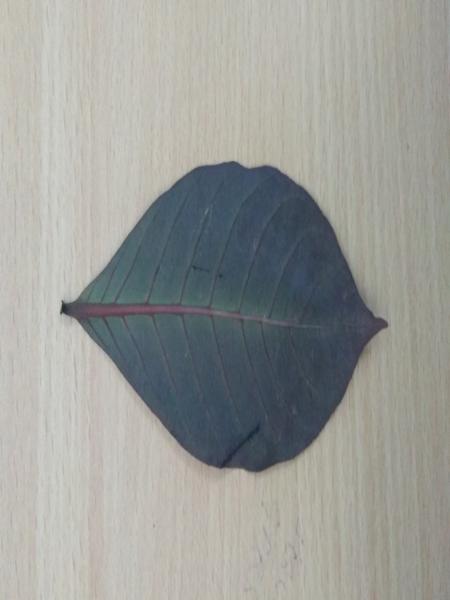
Plant: Caricature